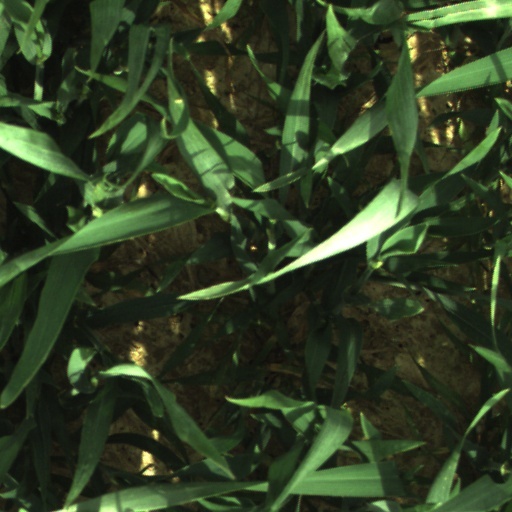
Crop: wheat